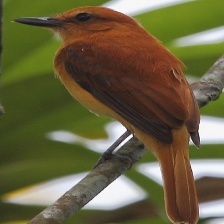
Species: CINNAMON ATTILA
Scientific name: ATTILA CINNAMOMEUS